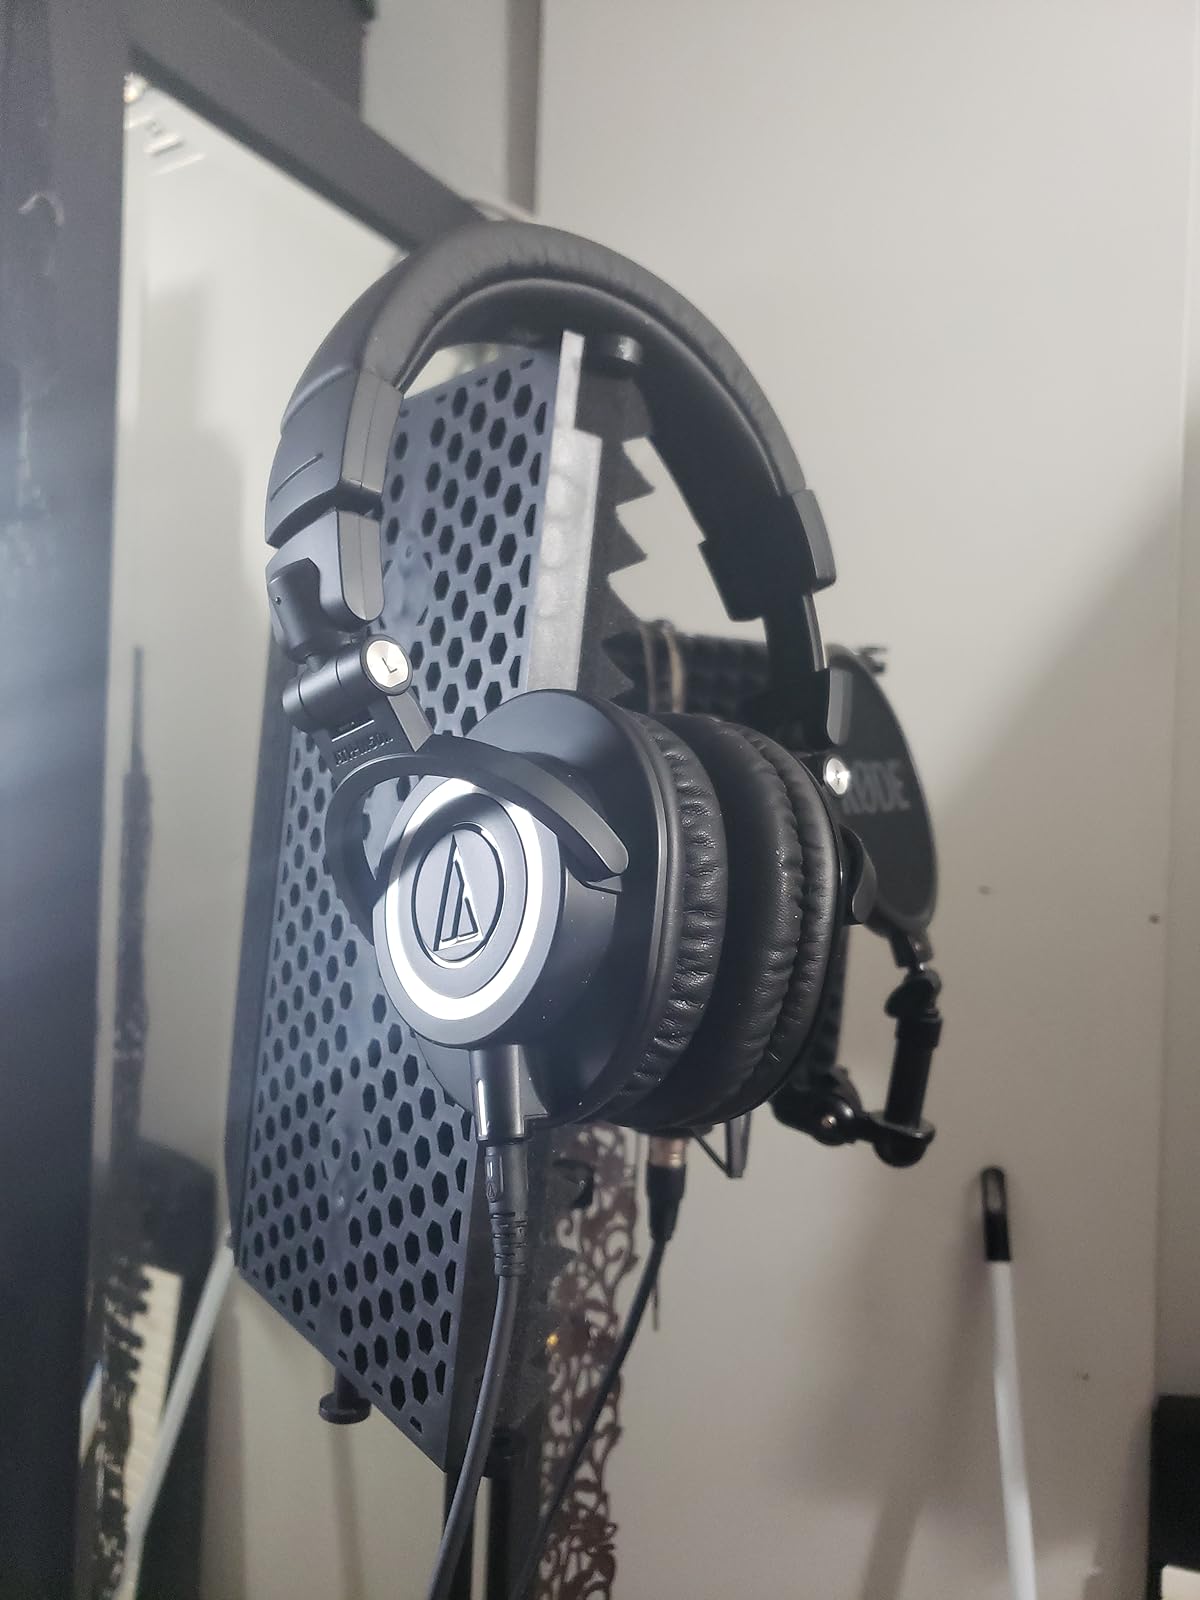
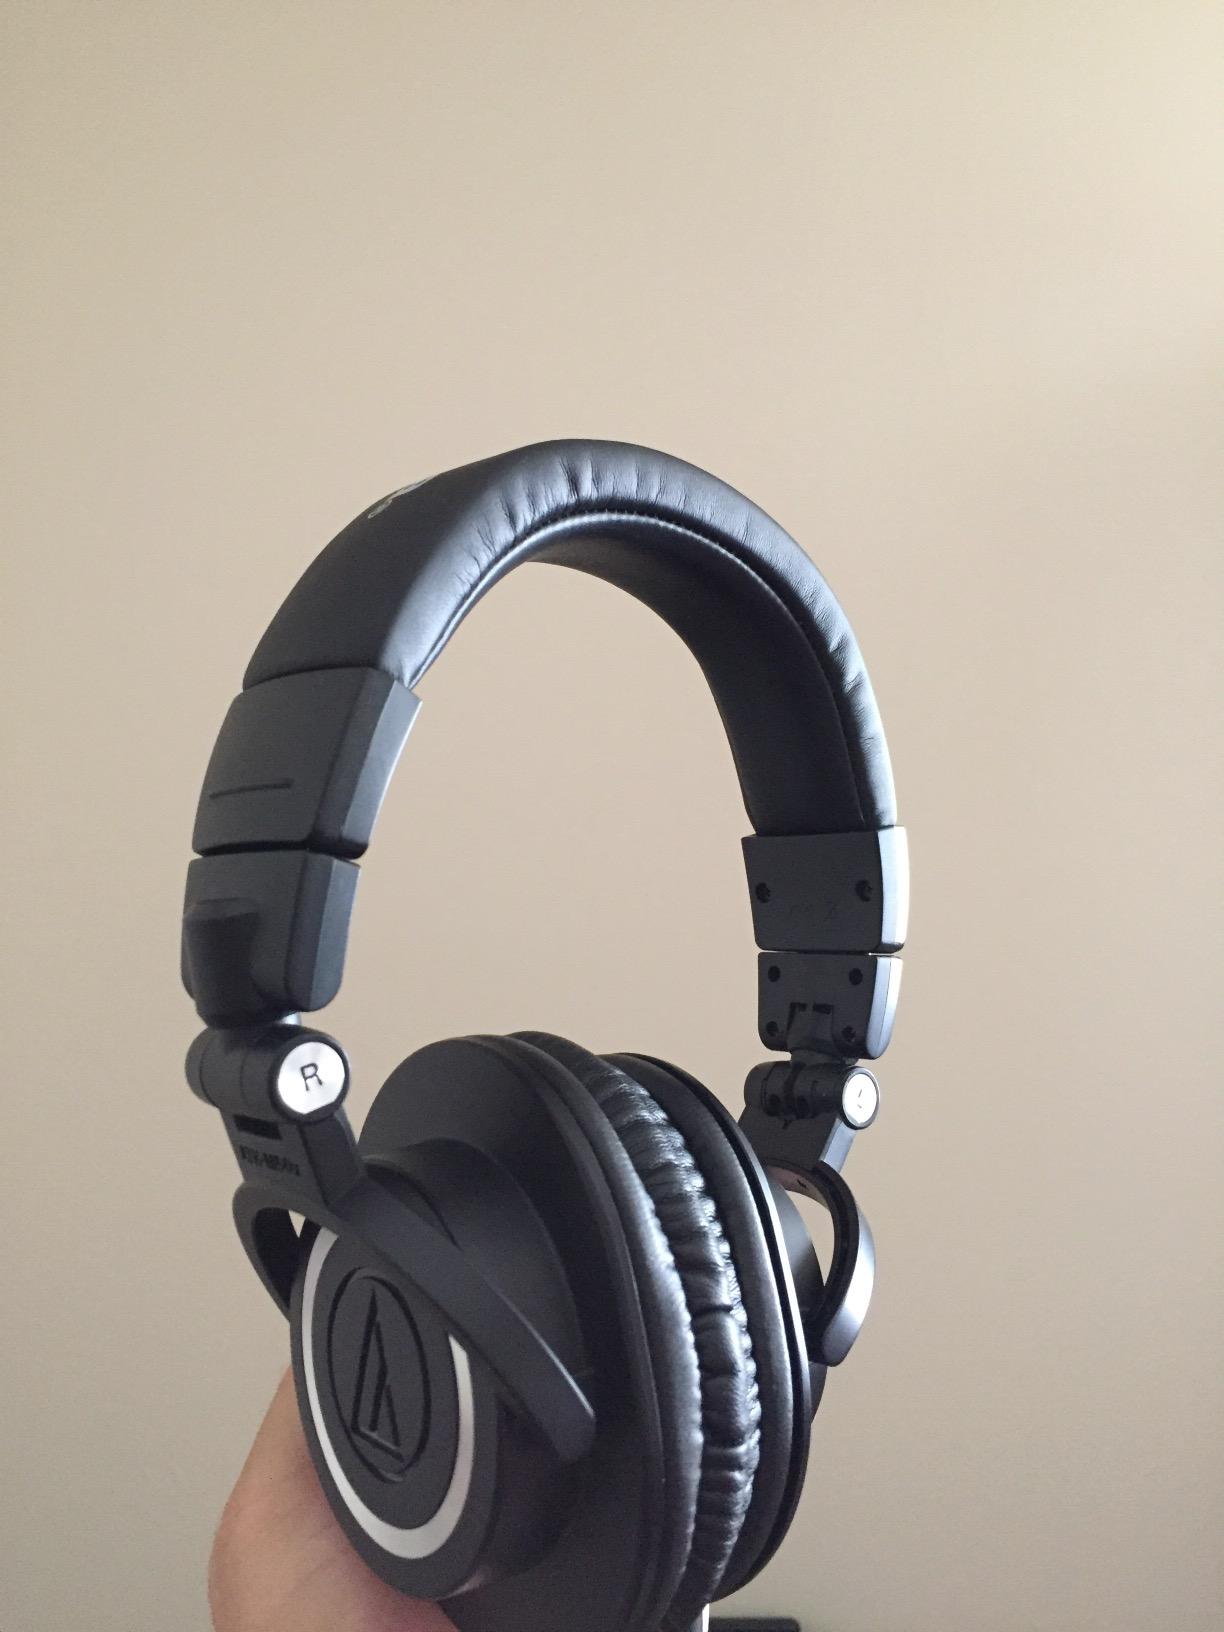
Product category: headphones
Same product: yes